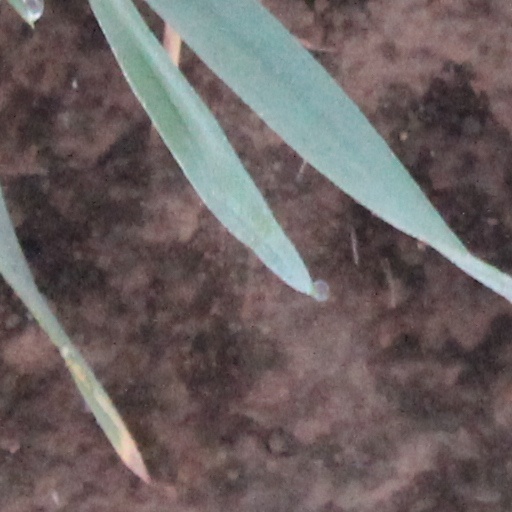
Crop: wheat